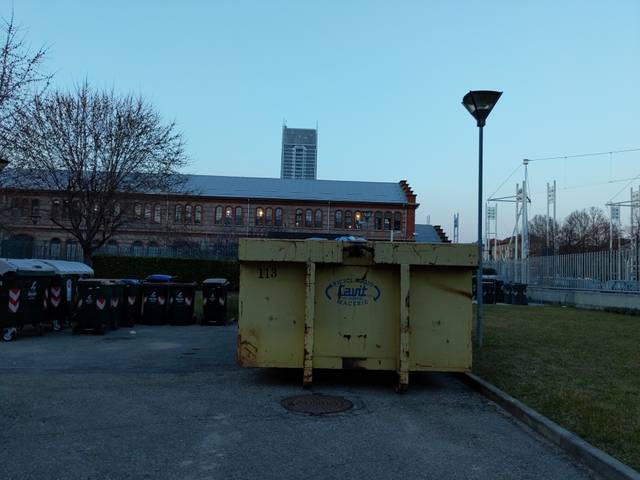
Region: Italy
Coordinates: 45.065, 7.66